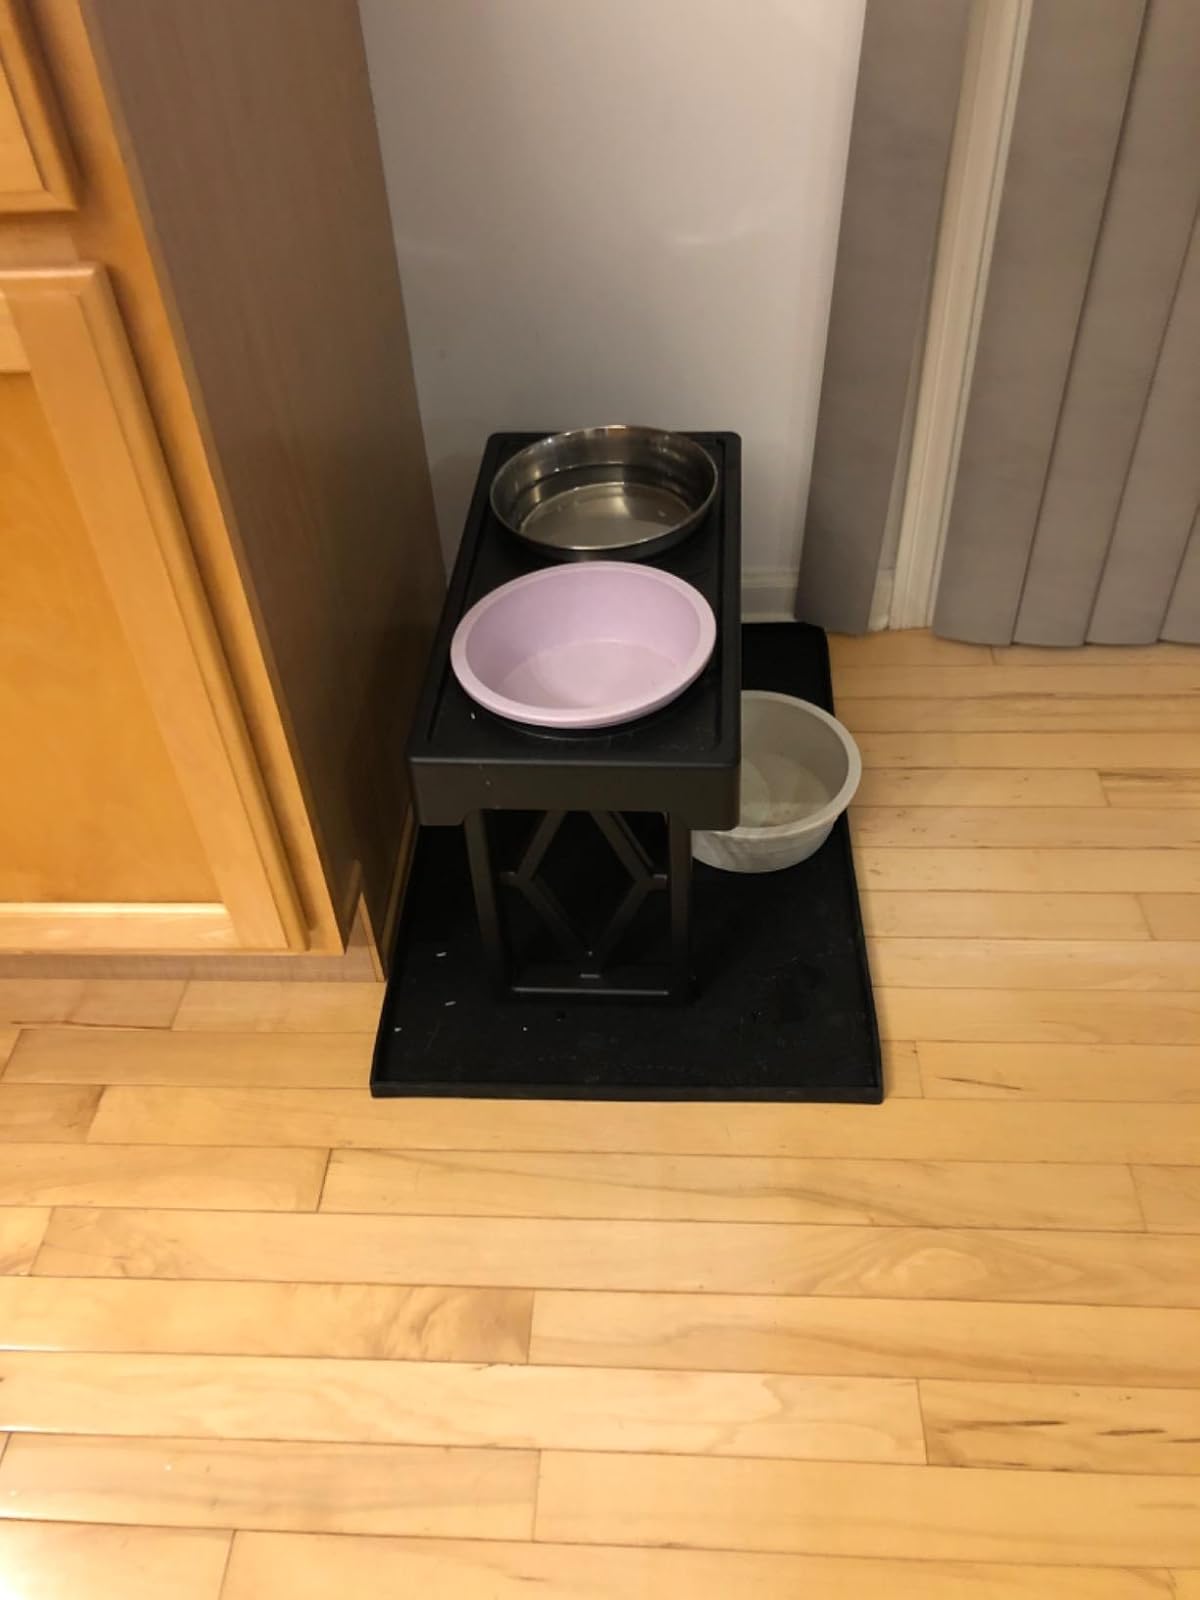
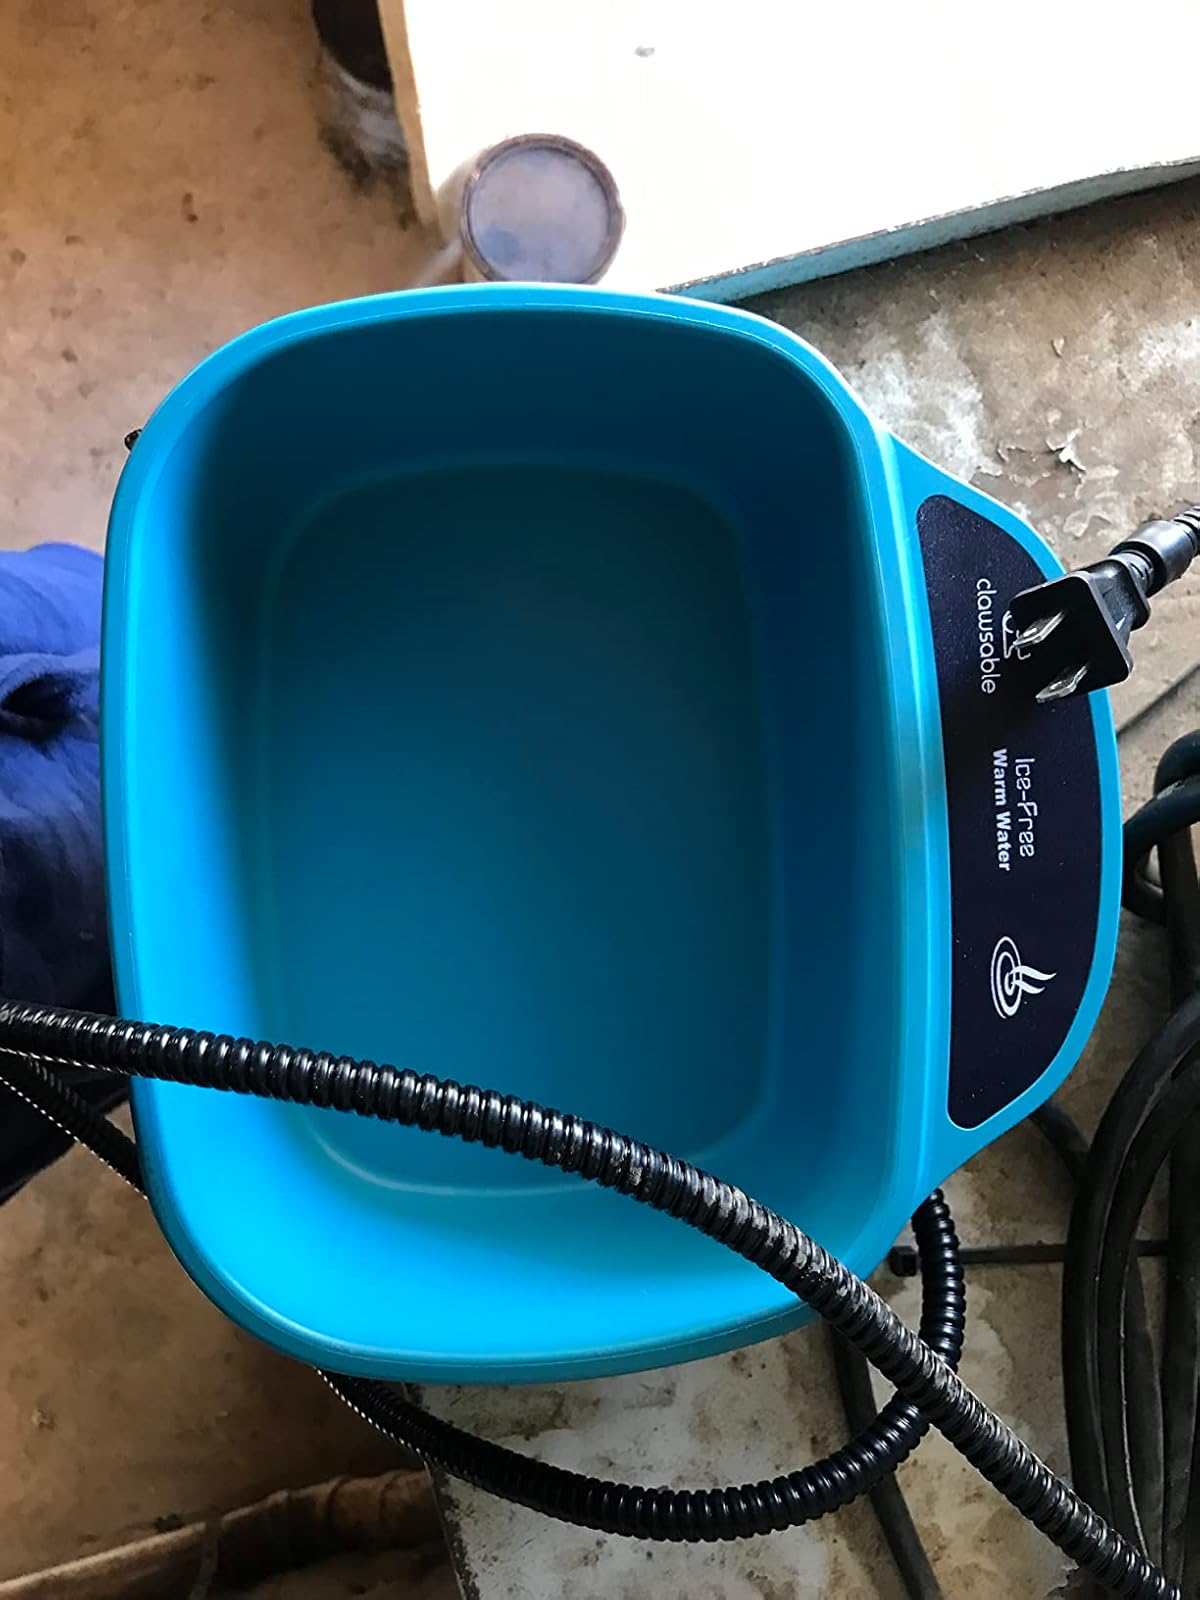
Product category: items_bowl
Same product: no